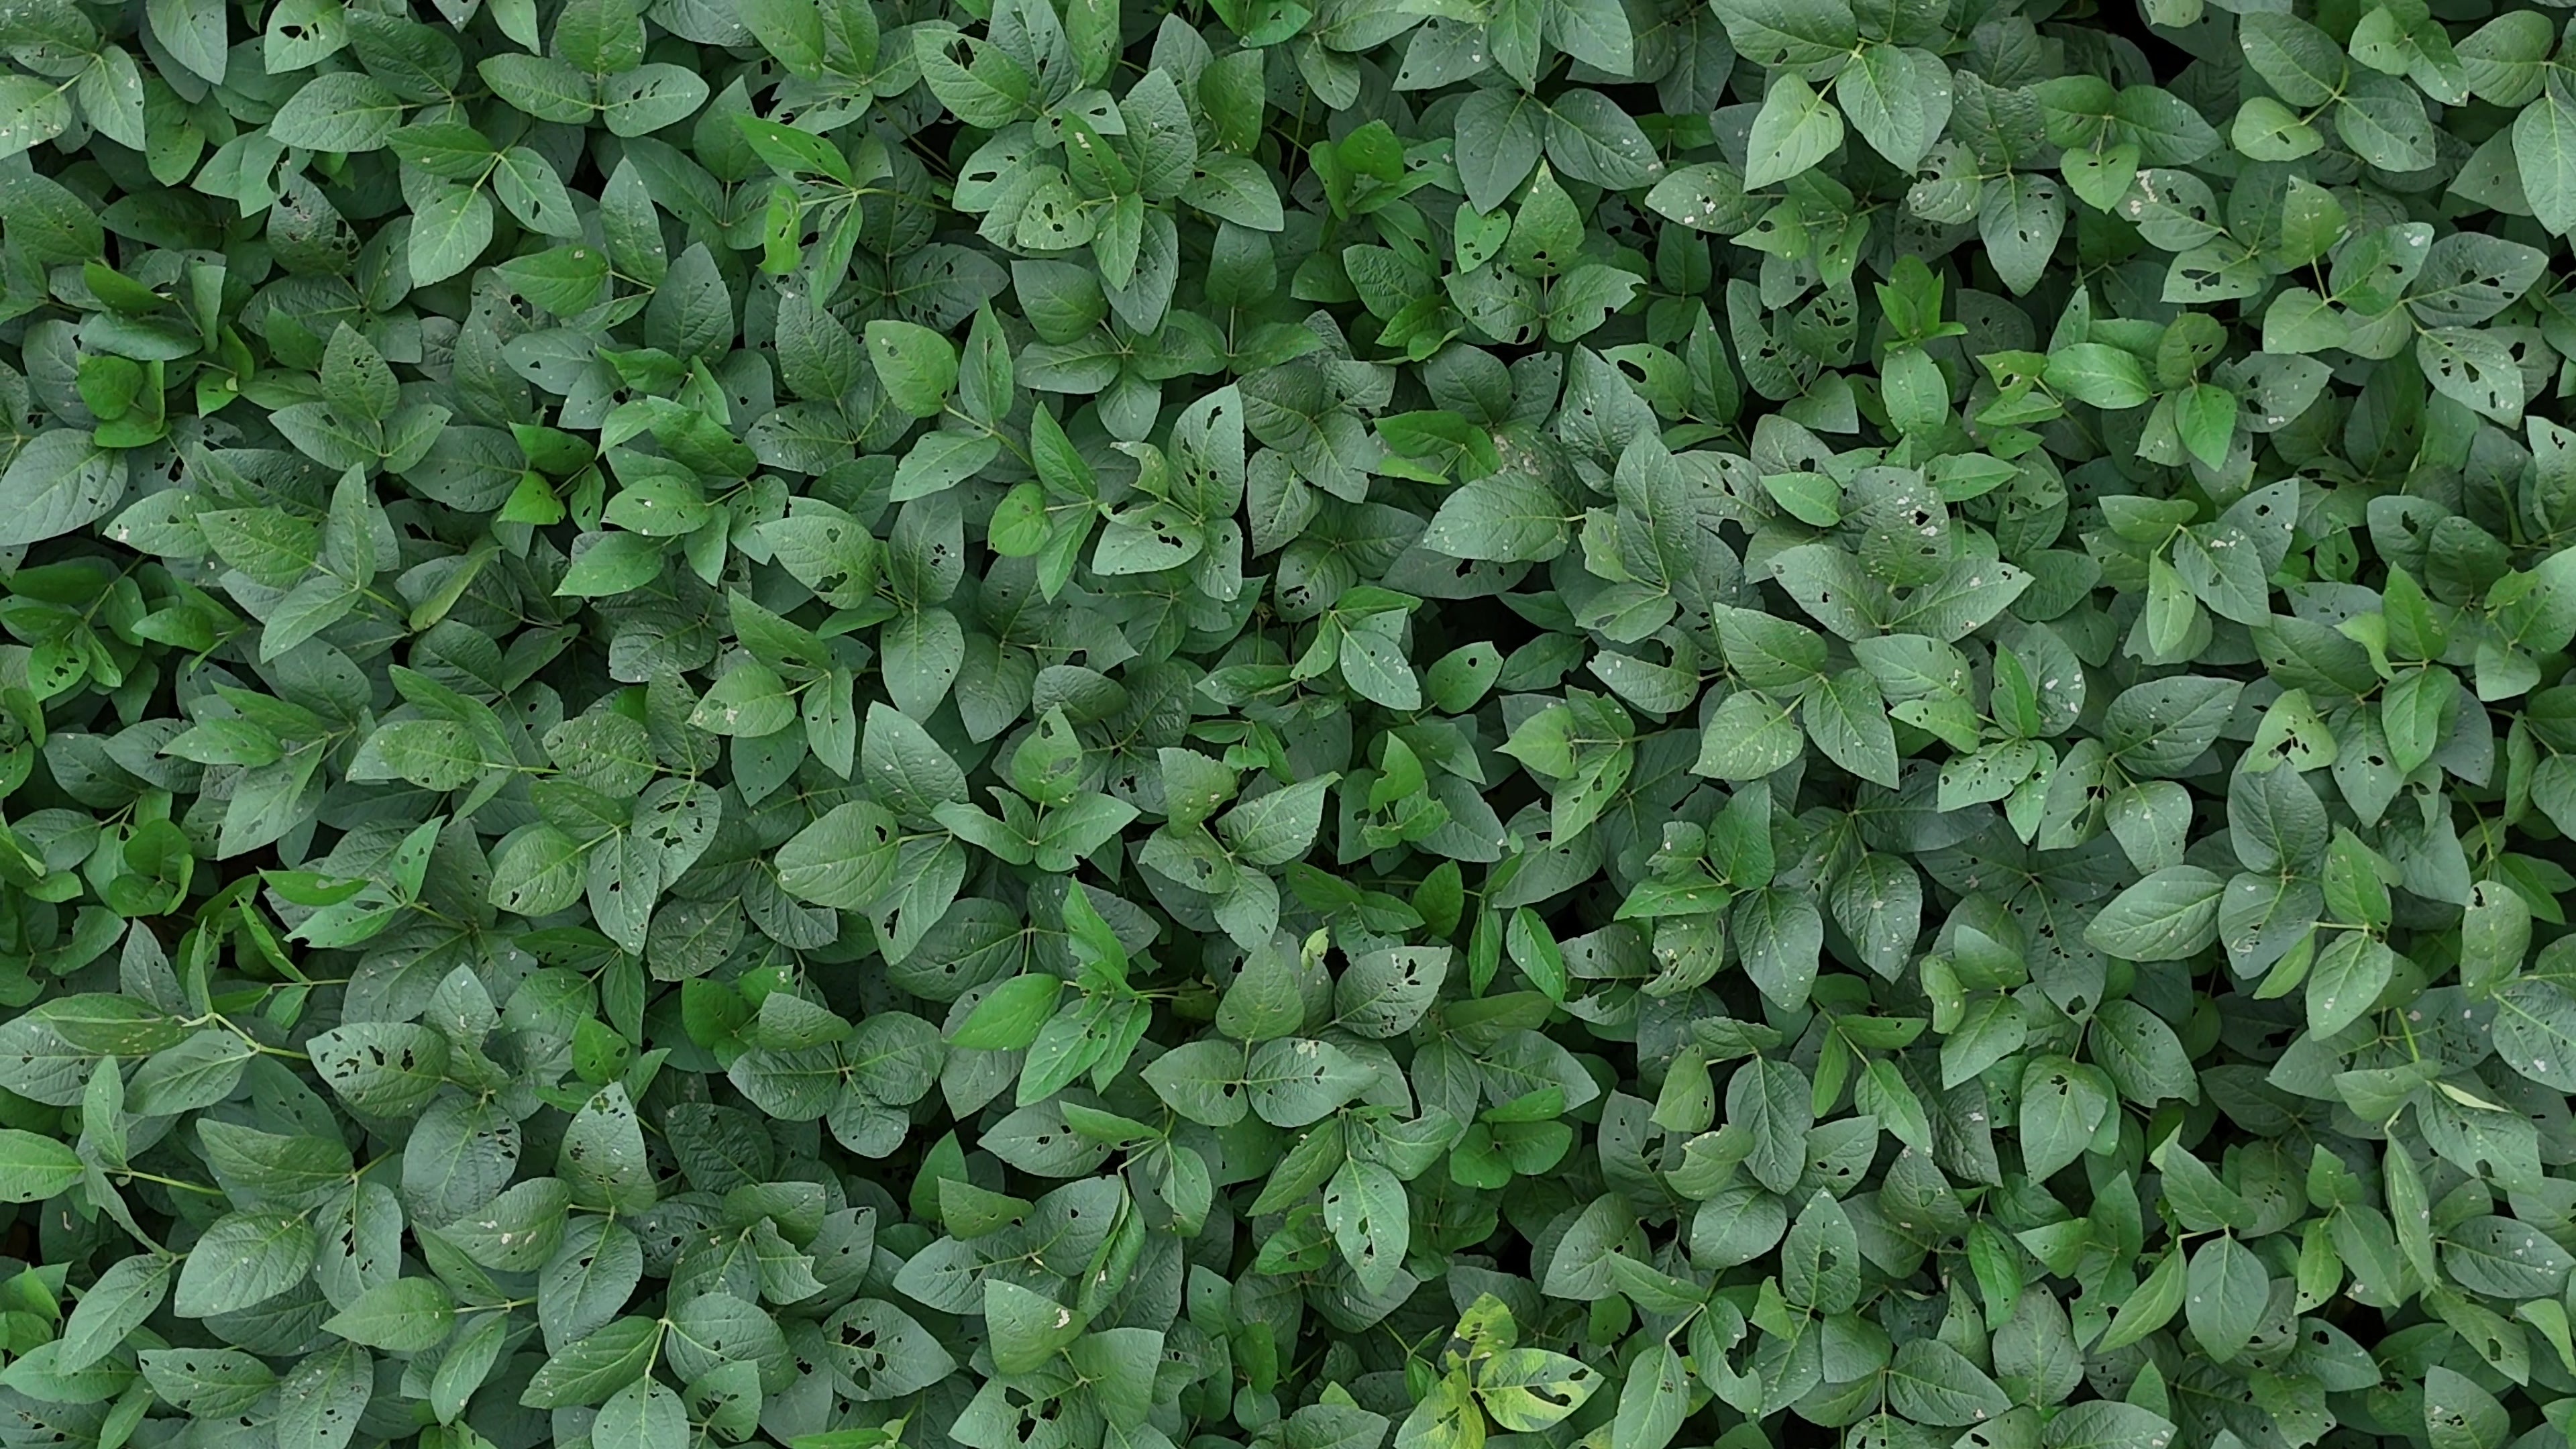
Label: Semilooper_Pest